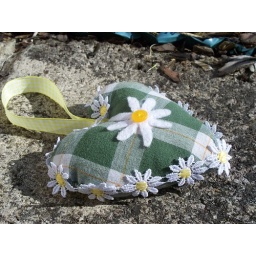
I made this beautiful daisy heart from an old pillow . It can be hung anywhere in the house.